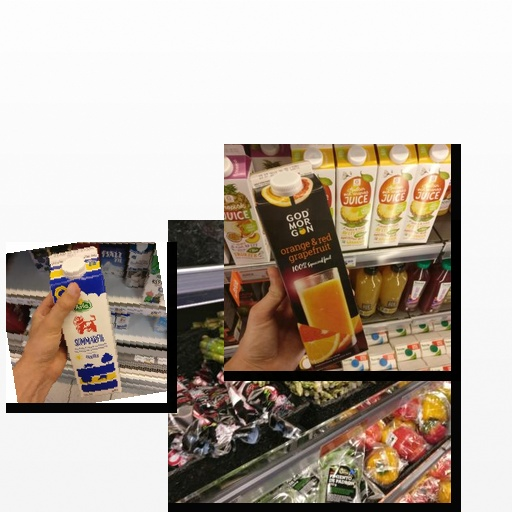
Food items: sour_milk, orange_red_grapefruit_juice, asparagus